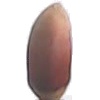
Label: Hazelnut 1